Lifeboat (1944 film)

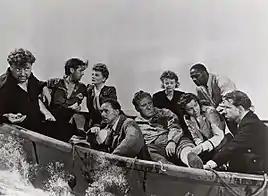

At the time that "Lifeboat" went into production, Alfred Hitchcock was under contract to David O. Selznick. 20th Century Fox obtained the director's services in exchange for that of several actors and technicians, as well as the rights to three stories that Fox owned. Hitchcock was to direct two films for the studio, but the second was never made, apparently because Fox was unhappy with the length of time taken to finish production on "Lifeboat".